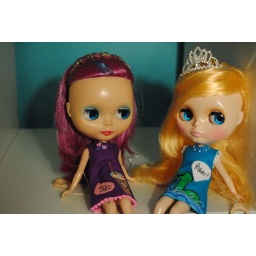
The cute girls in their cute dresses